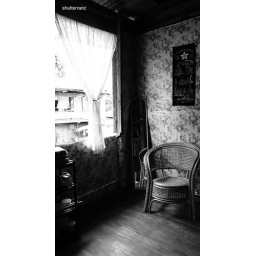
house in black in white